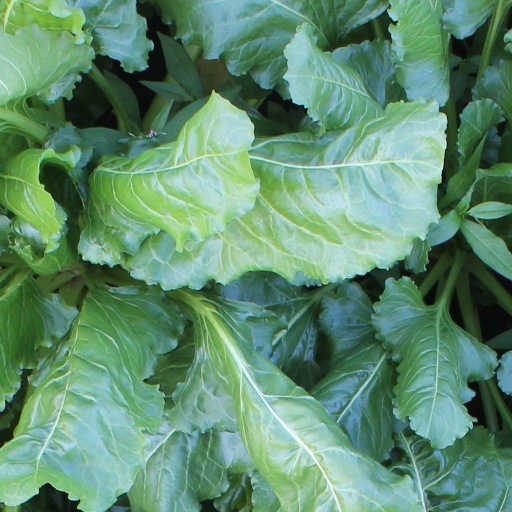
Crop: sugar beet